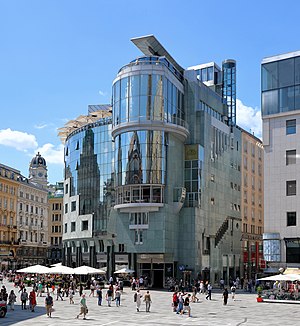
Hans Hollein / Udsnit af værker
Hans Hollein var en østrigsk arkitekt og designer.